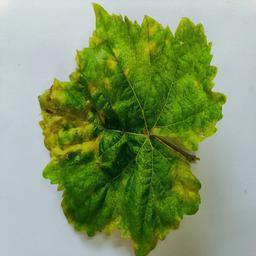
Label: Downy Mildew